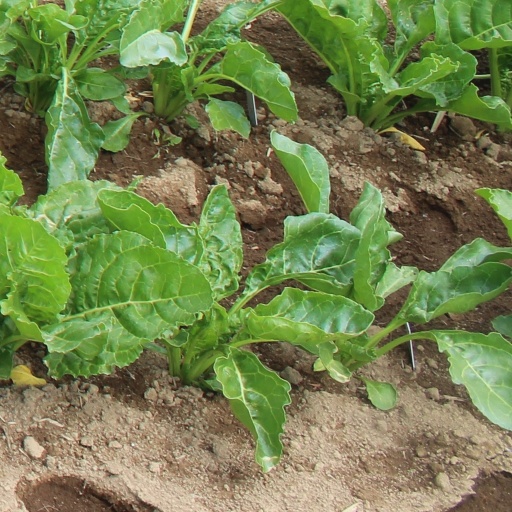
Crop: sugar beet